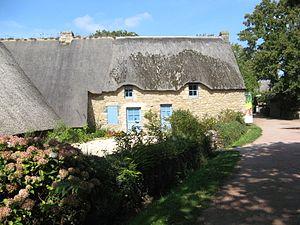
Village de Kerhinet
Saint-Lyphard est une commune de l'Ouest de la France, située dans le département de la Loire-Atlantique, en région Pays de la Loire. Elle fait partie du pays de Guérande, un des pays traditionnels de Bretagne.